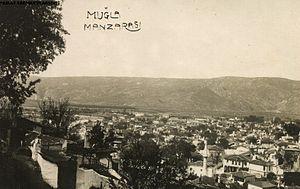
Le vilayet d'Aïdin ou Aydın est une province de l'Empire ottoman qui a existé de 1867 à 1922. Bien qui'il conserve le nom d'Aydın, sa capitale était Smyrne et il est souvent désigné comme vilayet de Smyrne. Sa superficie est de 45 000 km².